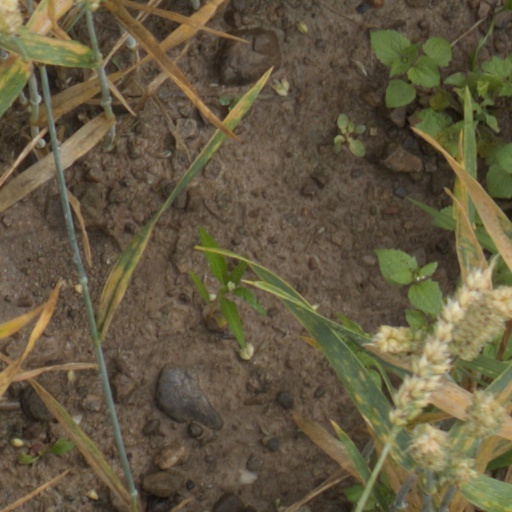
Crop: wheat